Question: What is on the table?
Tambaya: Menene a kan teburin?
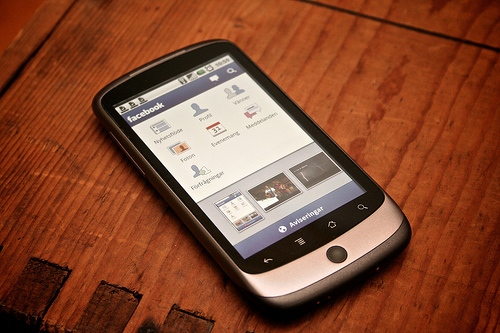
Answer: Dark marks.
Amsa: Alamomi masu duhu.